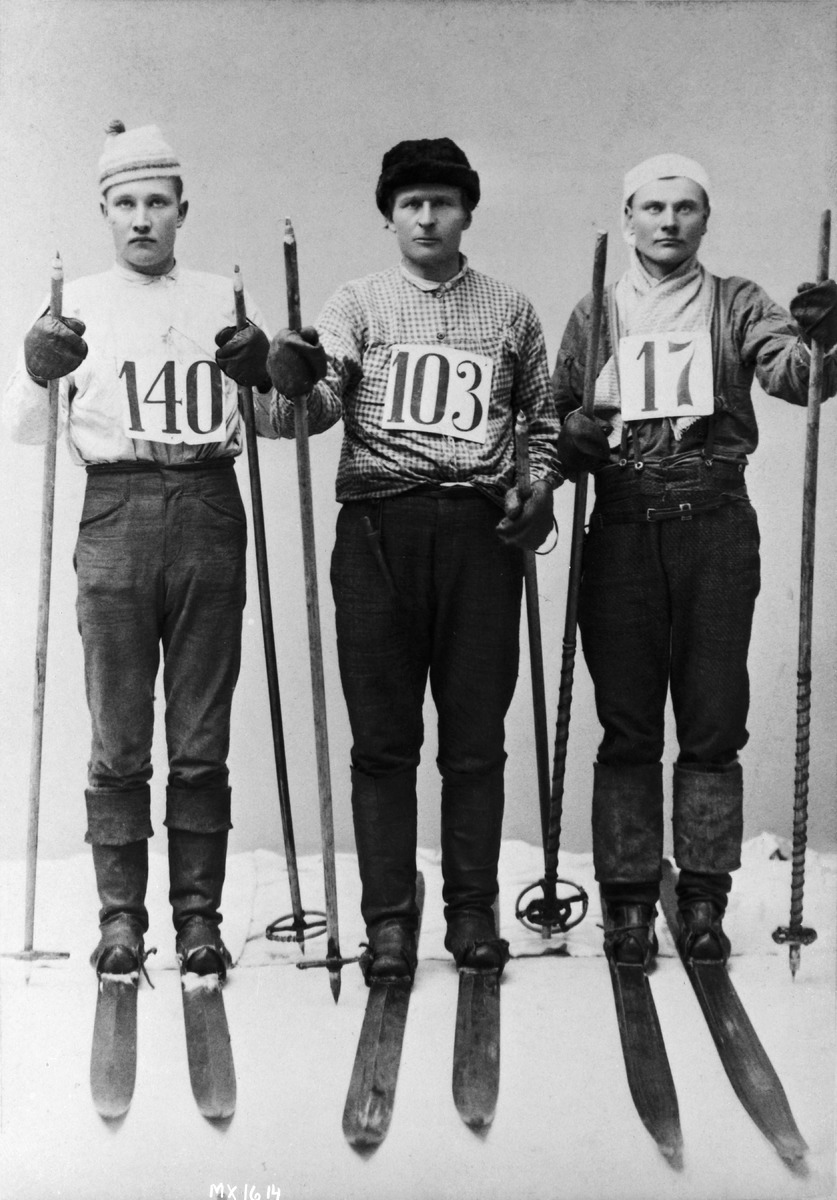
Mestarihiihtäjiä
Skiing champions
sisällön kuvaus: Vanhoja mestarihiihtäjiä vuonna 1891. Kuvassa vasemmalta lähtien Juho Ritola, Aappo Luomajoki ja Juho Räihä. sisällön kuvaus: Alkuperäinen kuva ilmeisesti vuodelta 1891, reprokuvattu todennäköisesti 1930-luvulla. content description: Old skiing champions probably from the 1880's or 1890's. From the left Juho Ritola, Aappo Luomajoki and Juho Räihä.
Vuosi: 1891
Paikka: , Suomi, Suomi
Aiheet: Luomajoki, Aappo; Ritola, Juho; Räihä, Juho; ryhmäkuva; hiihtäjät; urheilijat; skiers; athletes